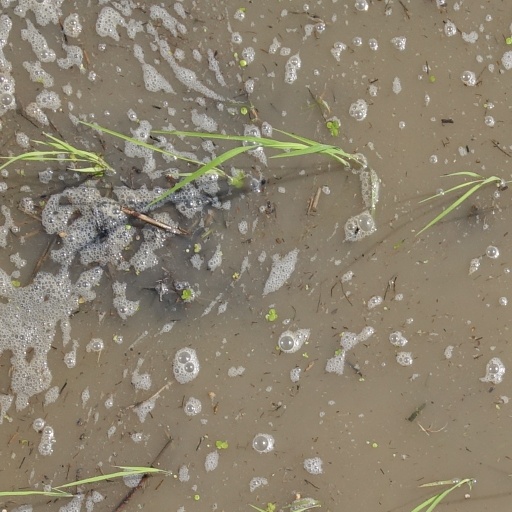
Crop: rice